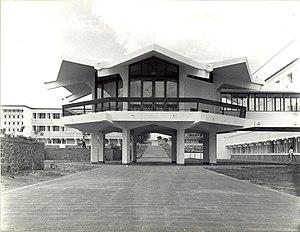
Le cashgate est un scandale financier de détournements de fonds publics, découvert en 2013, qui toucha le Malawi. Le scandale est découvert durant la présidence de Joyce Banda quoiqu'il ait sans doute commencé avant la prise de fonction de cette dernière.